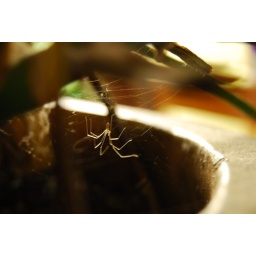
visitor in the house plant